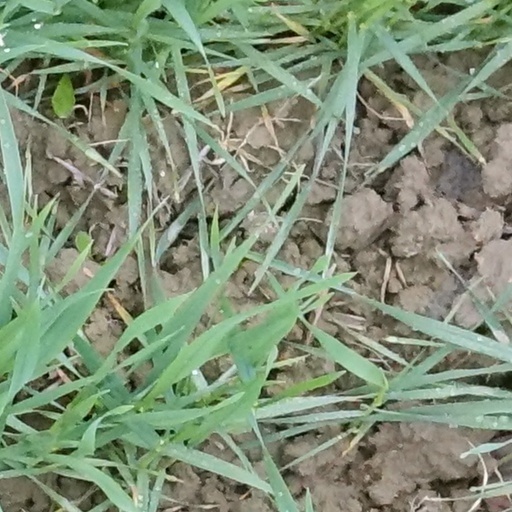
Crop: wheat